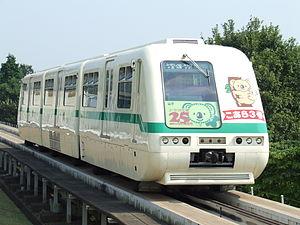
La ligne Yamaman Yūkarigaoka est une ligne de transport hectométrique sur pneus située à Sakura, dans la préfecture de Chiba au Japon. La ligne part de Yūkarigaoka, effectue une boucle à partir de Kōen et retourne à Yūkarigaoka.